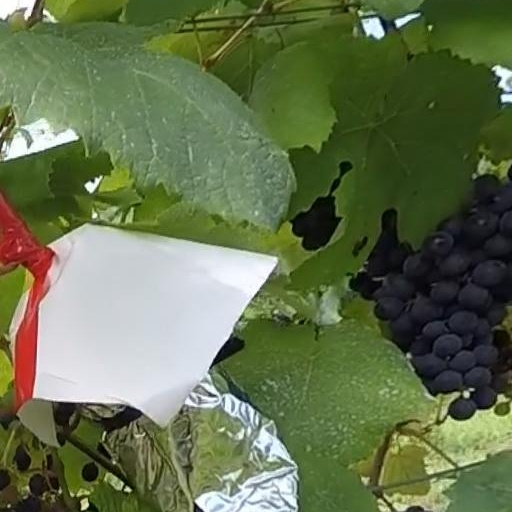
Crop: grape